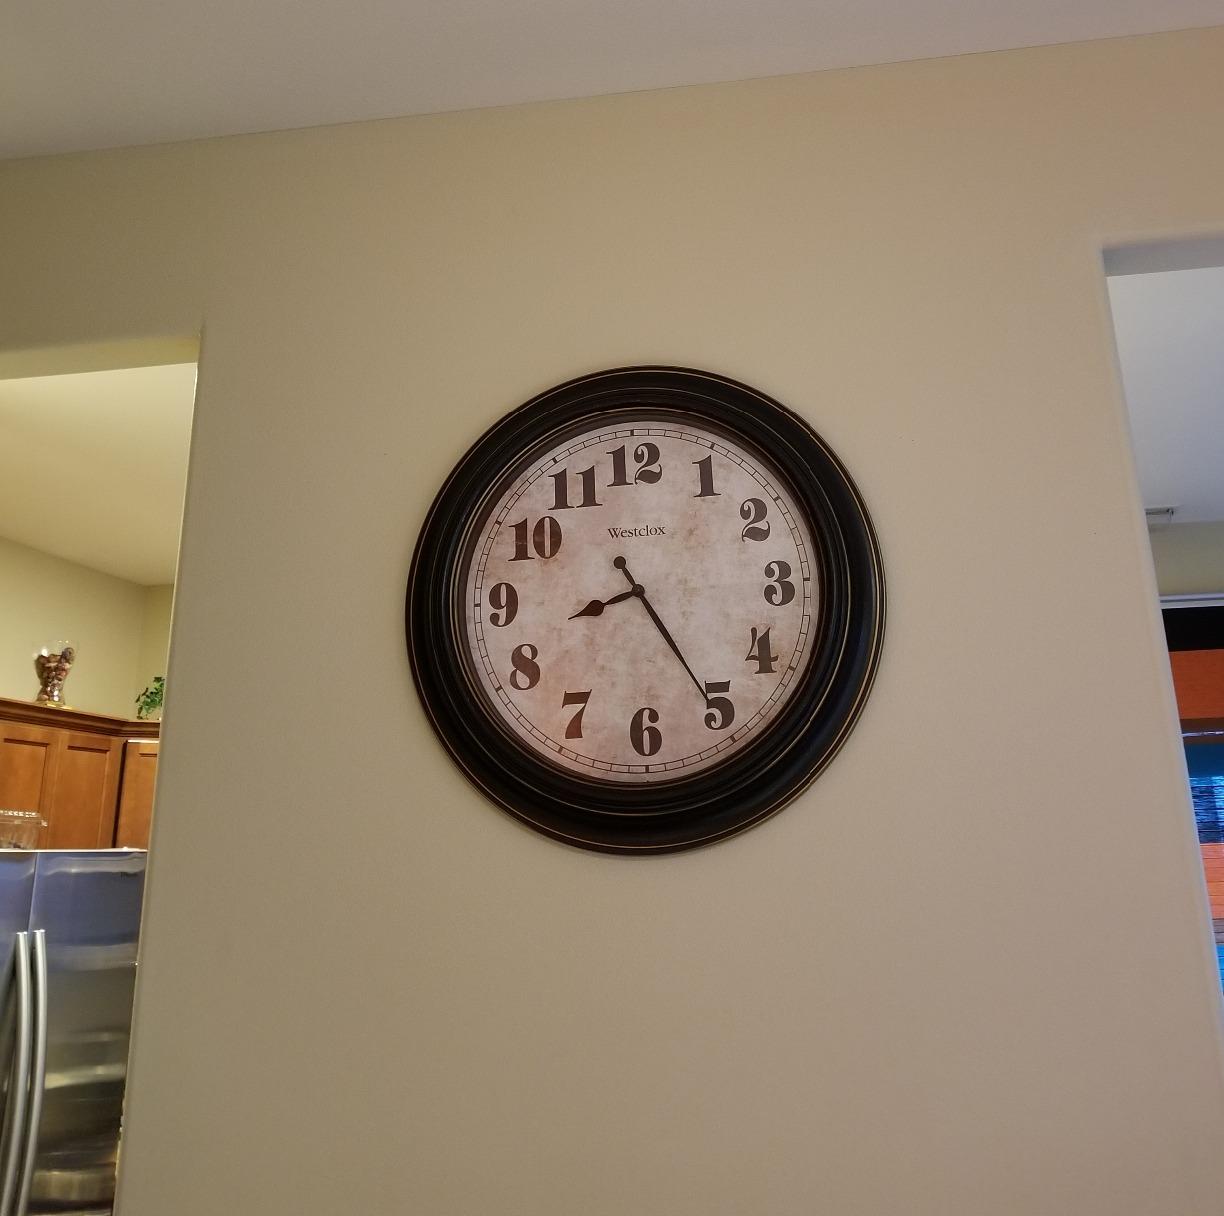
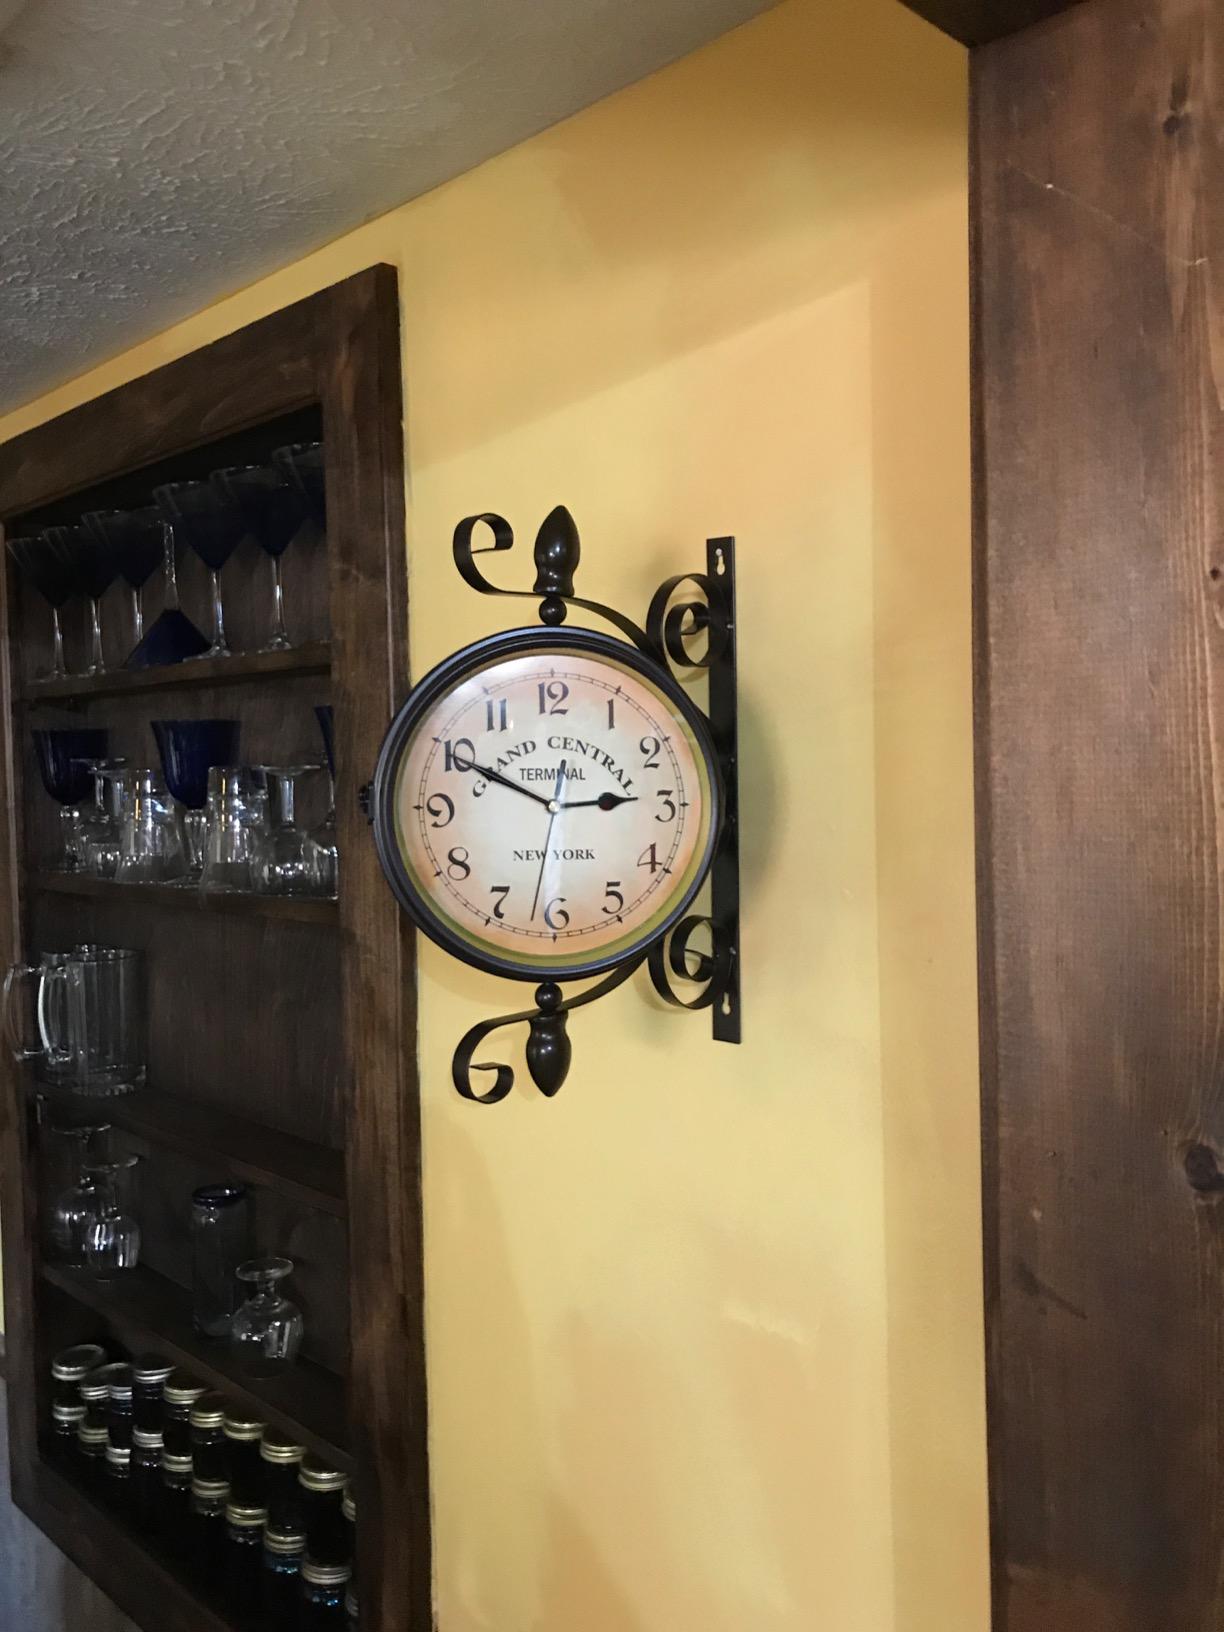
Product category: clock
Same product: no